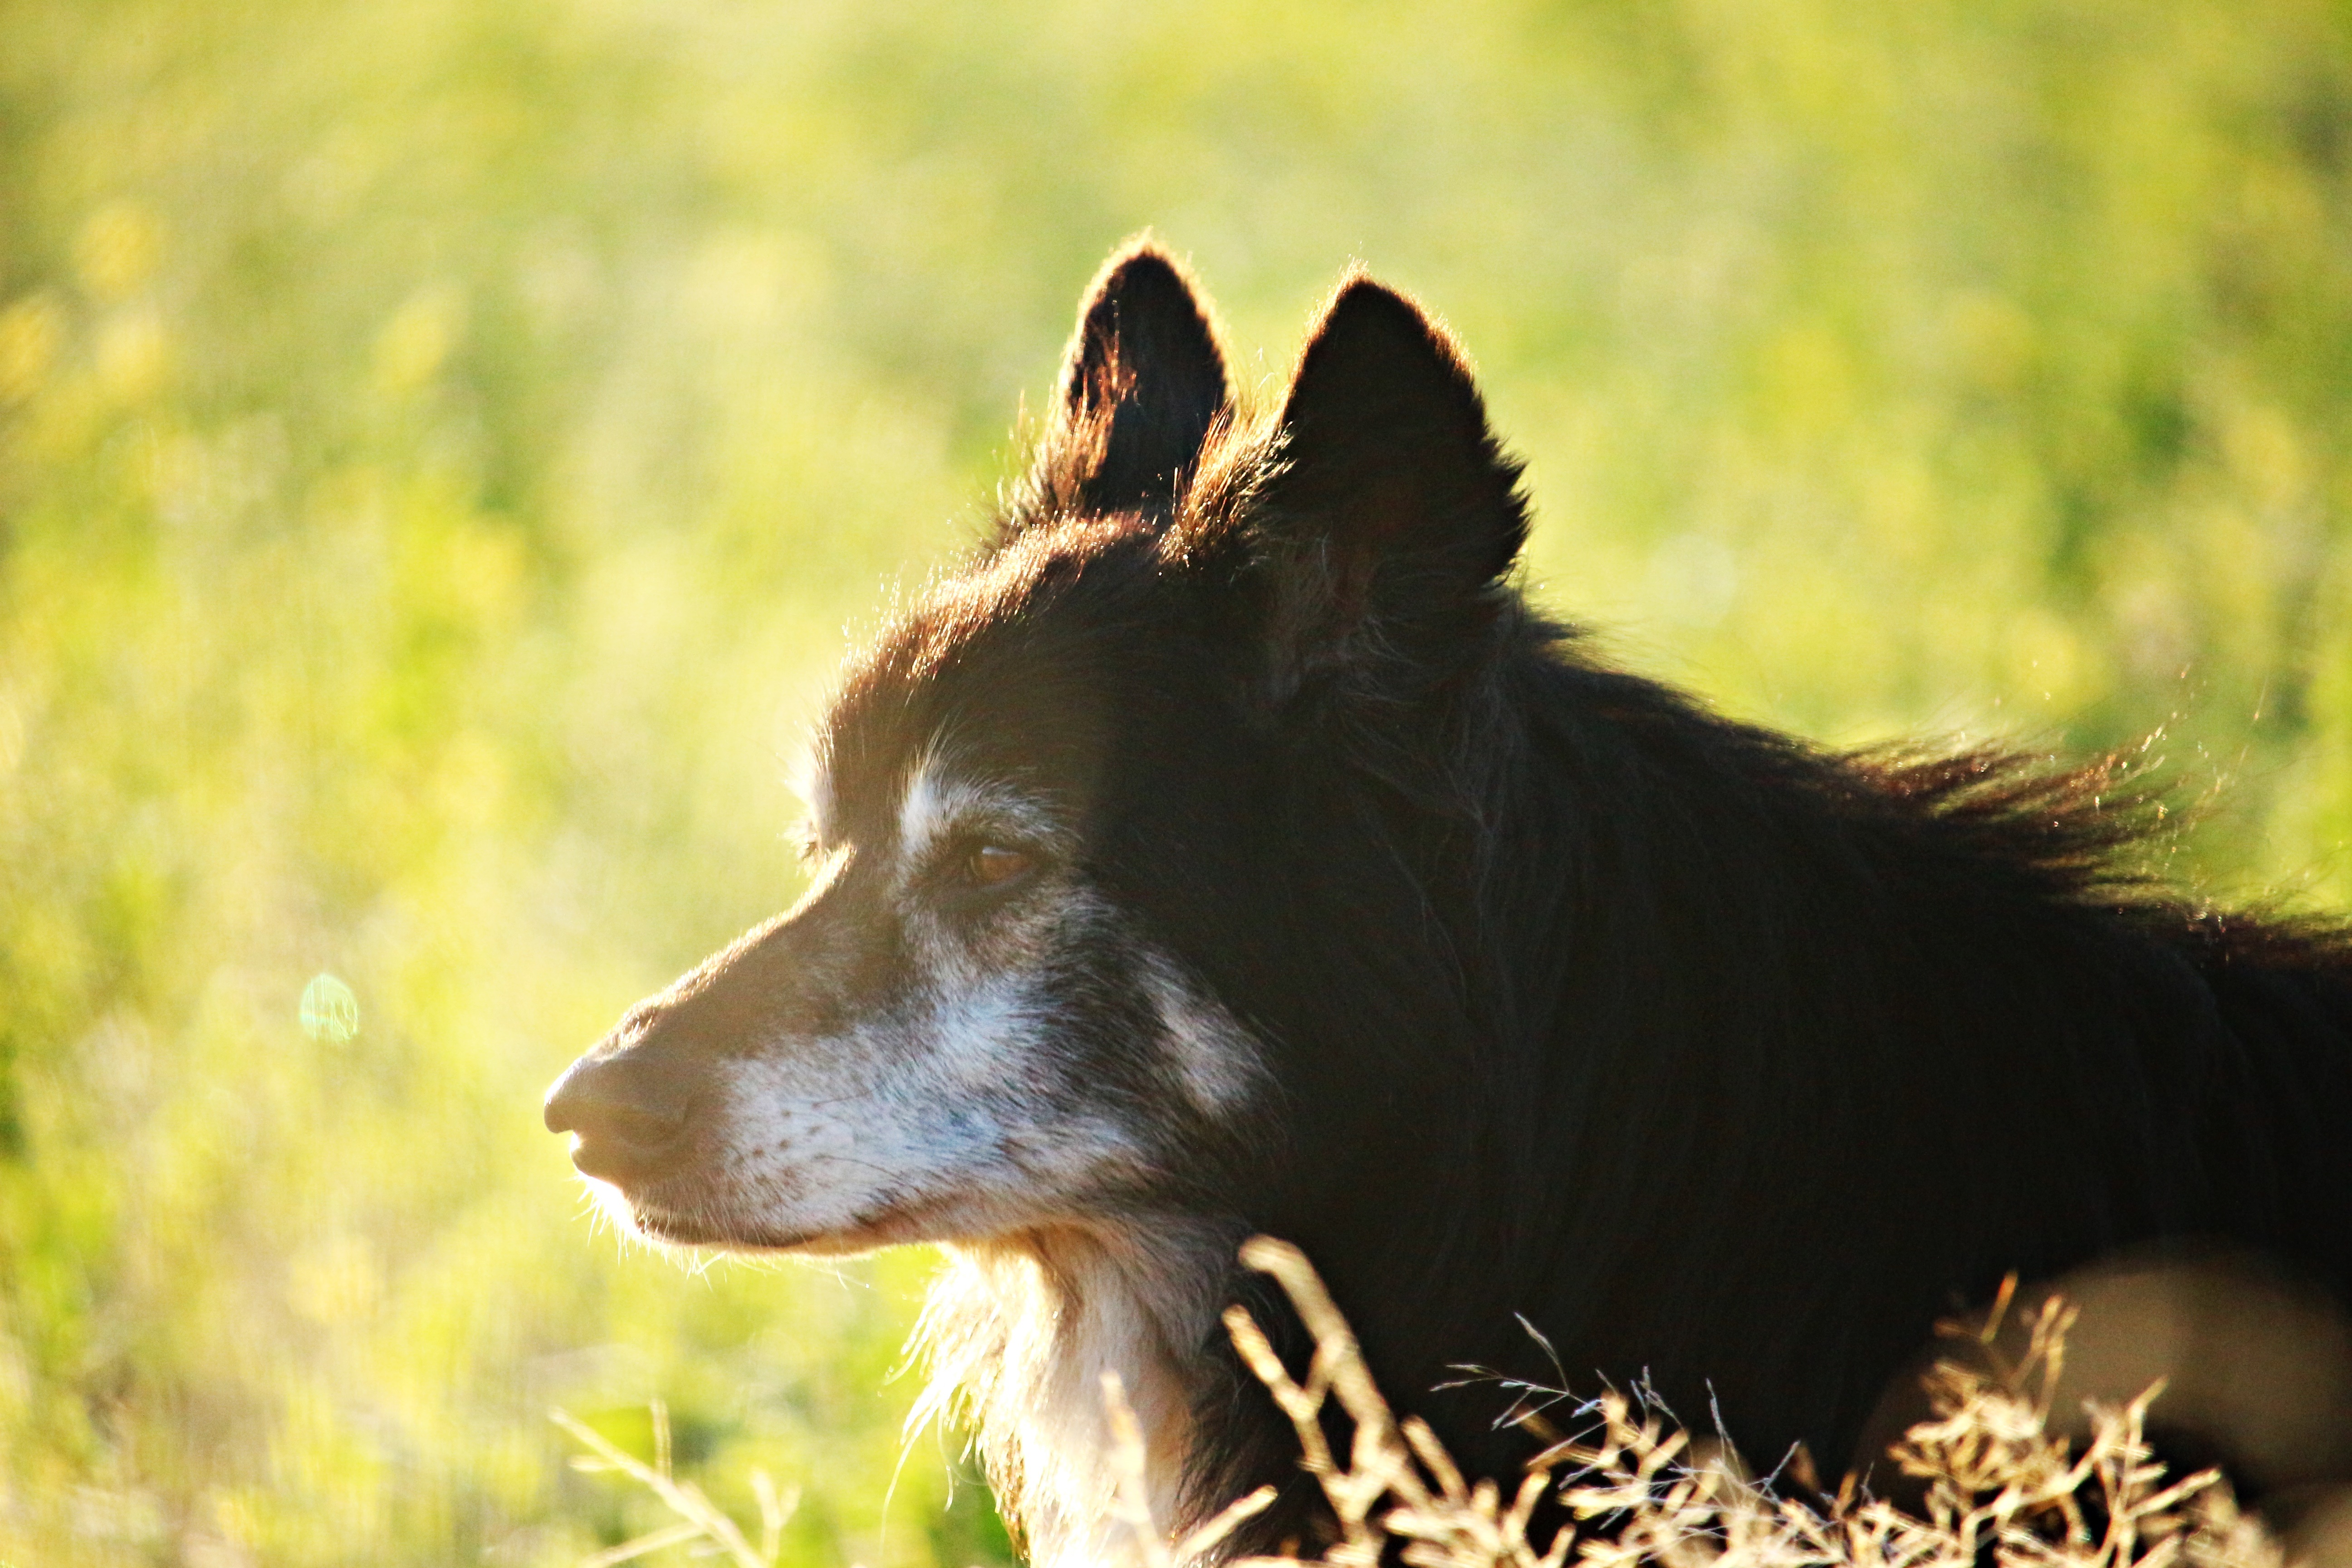
grass, field, dog, wildlife, collie, mammal, fauna, flowers, close up, border collie, vertebrate, border, morning light, british sheepdog, purebred dog, herding dog, dog like mammal, dog breed group